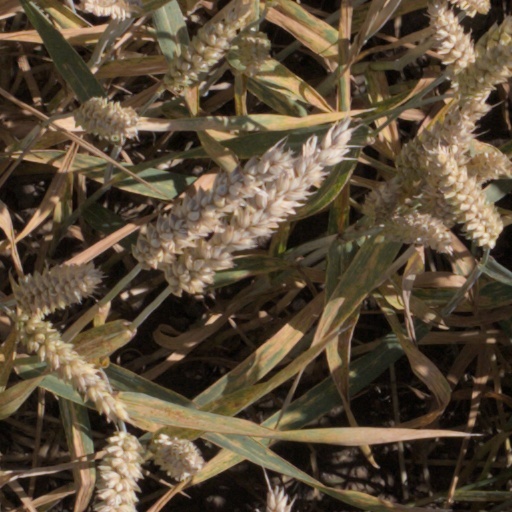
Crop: wheat